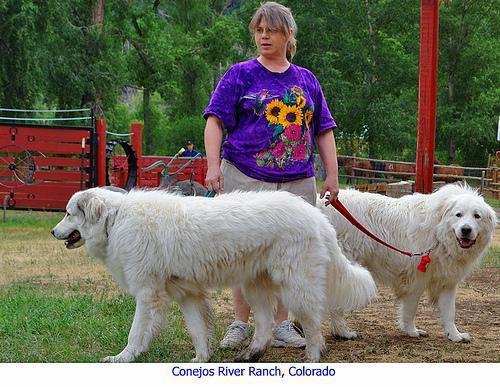
Great_Pyrenees